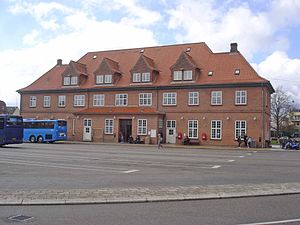
Amtsbanerne på Als / Standsningssteder / Bevarede stationsbygninger
Sønderborg By Station fra sporsiden
Amtsbanerne på Als var et system af smalsporede jernbaner på Als 1898-1933. De forgrenede sig fra Sønderborg til endestationer i Nordborg, Mommark og Skovby.